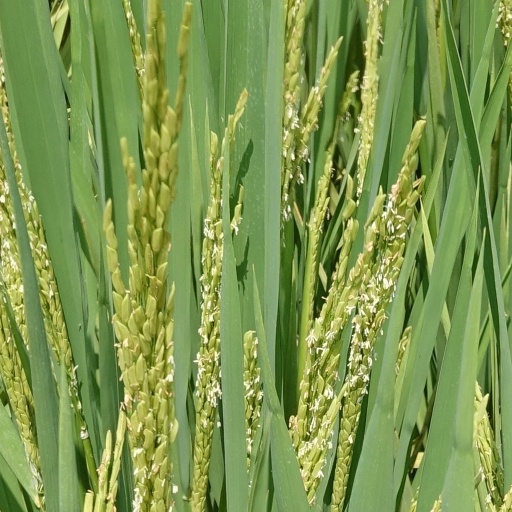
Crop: rice